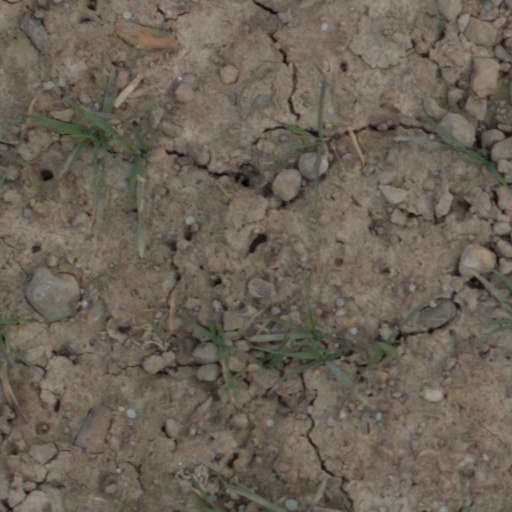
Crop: wheat